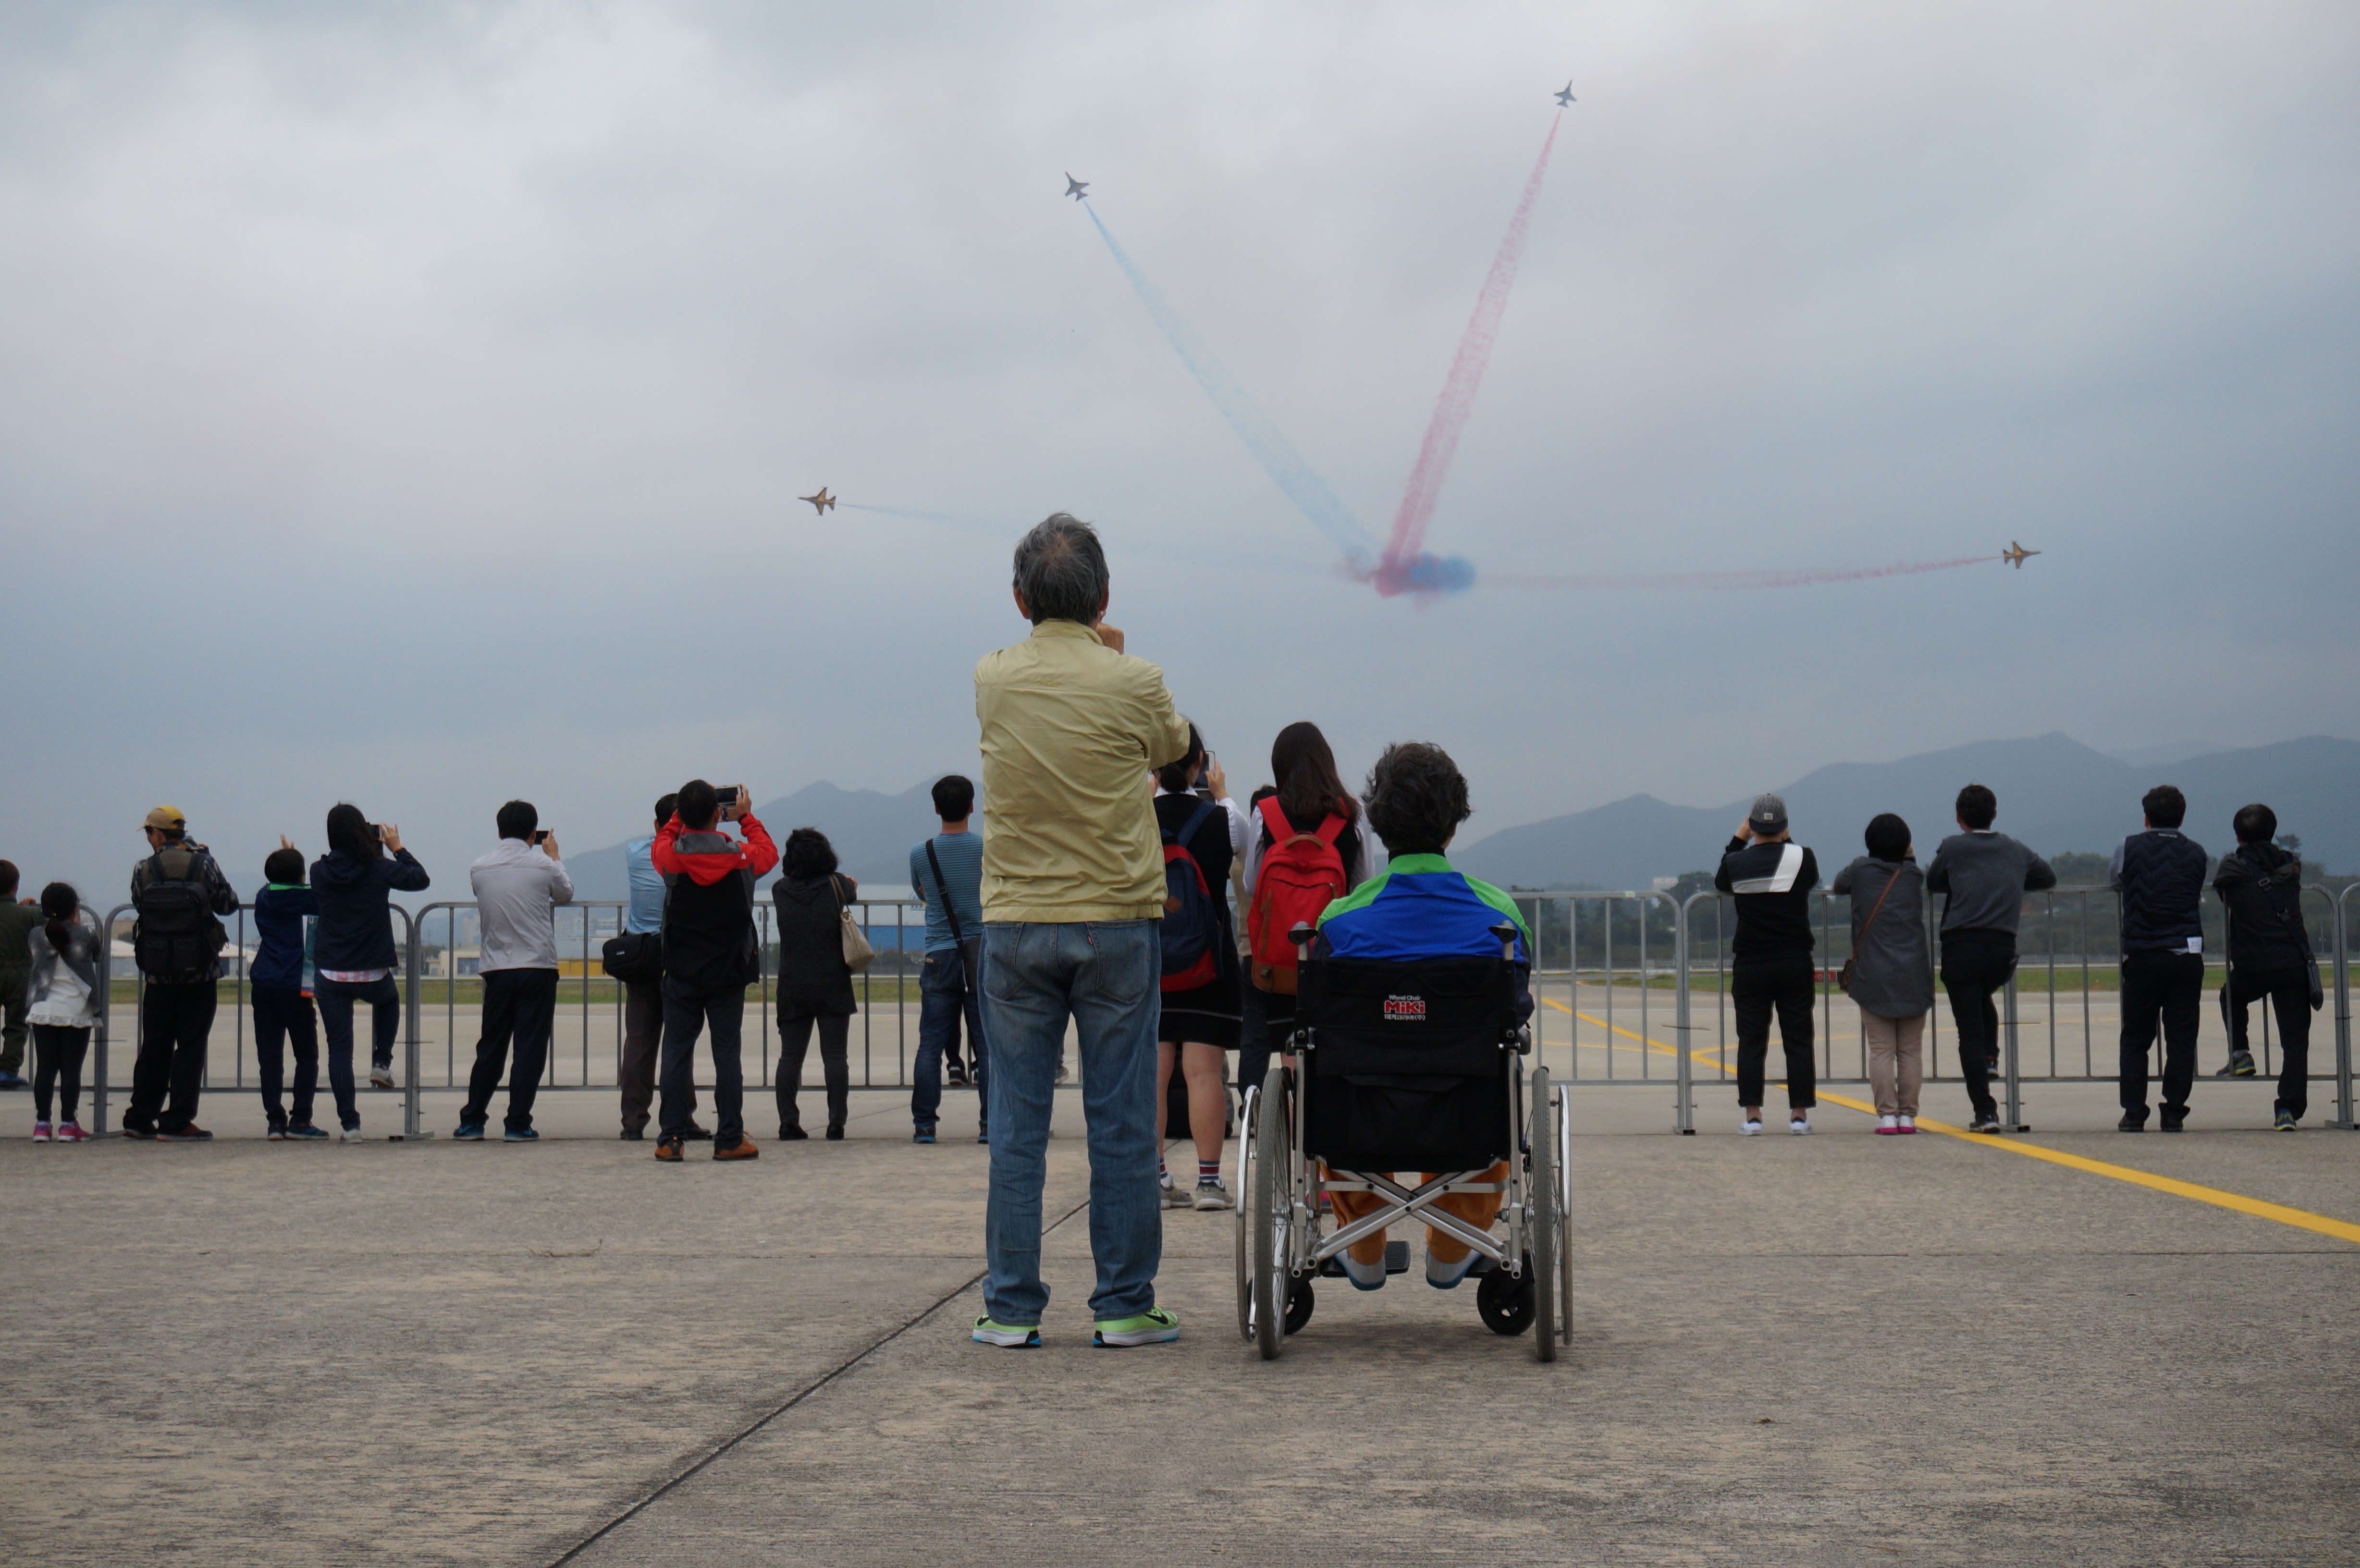
plane, toy, korea, sports, fighter, republic of korea, air show, air force, gyeongsangnam do, sacheon, atmosphere of earth, kite sports, sacheon south gyeongsang aerospace air show, black eagles, advanced trainer, szechuan airfield